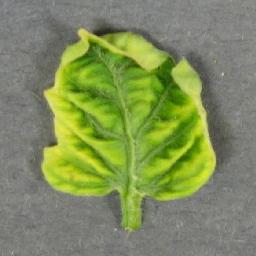
Label: Tomato___Tomato_Yellow_Leaf_Curl_Virus